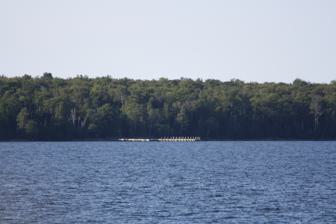
Building: Hadland Fishing Camp
Country: United States of America
Year built: 1938
United States historic place Hadland Fishing Camp U.S. National Register of Historic Places Show map of Wisconsin Show map of the United States Nearest city La Pointe, Wisconsin Coordinates 47°2′38″N 90°39′57″W / 47.04389°N 90.66583°W / 47.04389; -90.66583 Area 2.8 acres (1.1 ha) Built 1938 Built by John Freed, Christian Hadland NRHP reference No. 77000146 Added to NRHP August 18, 1977 The Hadland Fishing Camp is a historic fishing camp in the Apostle Islands of Ashland County, Wisconsin . Built in 1938, the camp is located on the eastern shore of Rocky Island and is part of the Rocky Island Historic District . It was added to the National Register of Historic Places on August 18, 1977. Christian Hadland immigrated from Egersund , Norway in 1905 and fished with his brother from a camp on Outer Island . In 1938 he moved his operations to this site on Rocky Island. Each year he net-fished from late spring until bad weather in the fall. Mrs. Hadland and the kids joined him on the island each summer and returned to the mainland when school resumed. As many as eight hired hands also lived on the island at times. Hadland's sons Clifford and Harvey still fished from the island at least into the 1970s. The site includes a log cabin that Hadland built in 1920 in the French piece-sur-piece style on Outer Island, then moved to Rocky Island in 1938. There are also other cabins, a shed for storing nets, an ice house, gill net winders, and drying frames. References